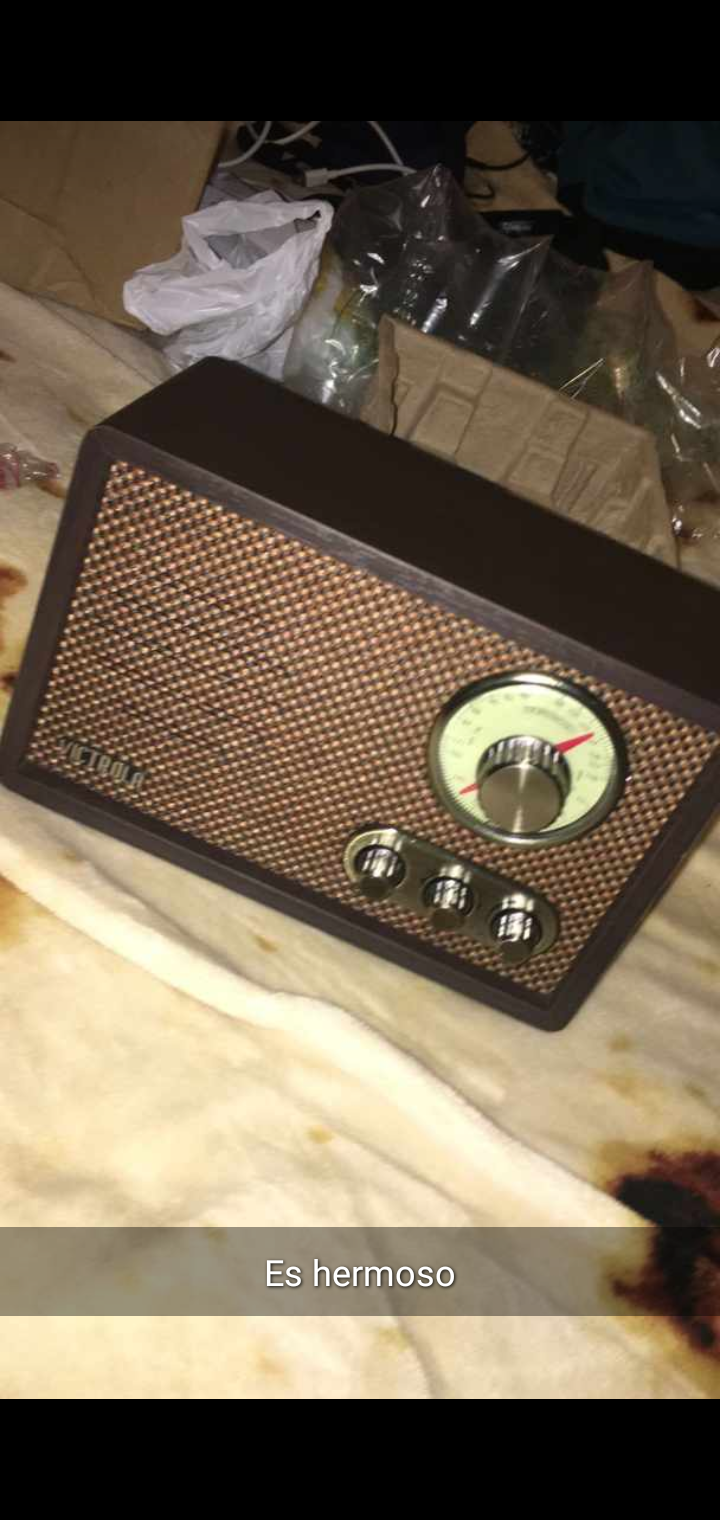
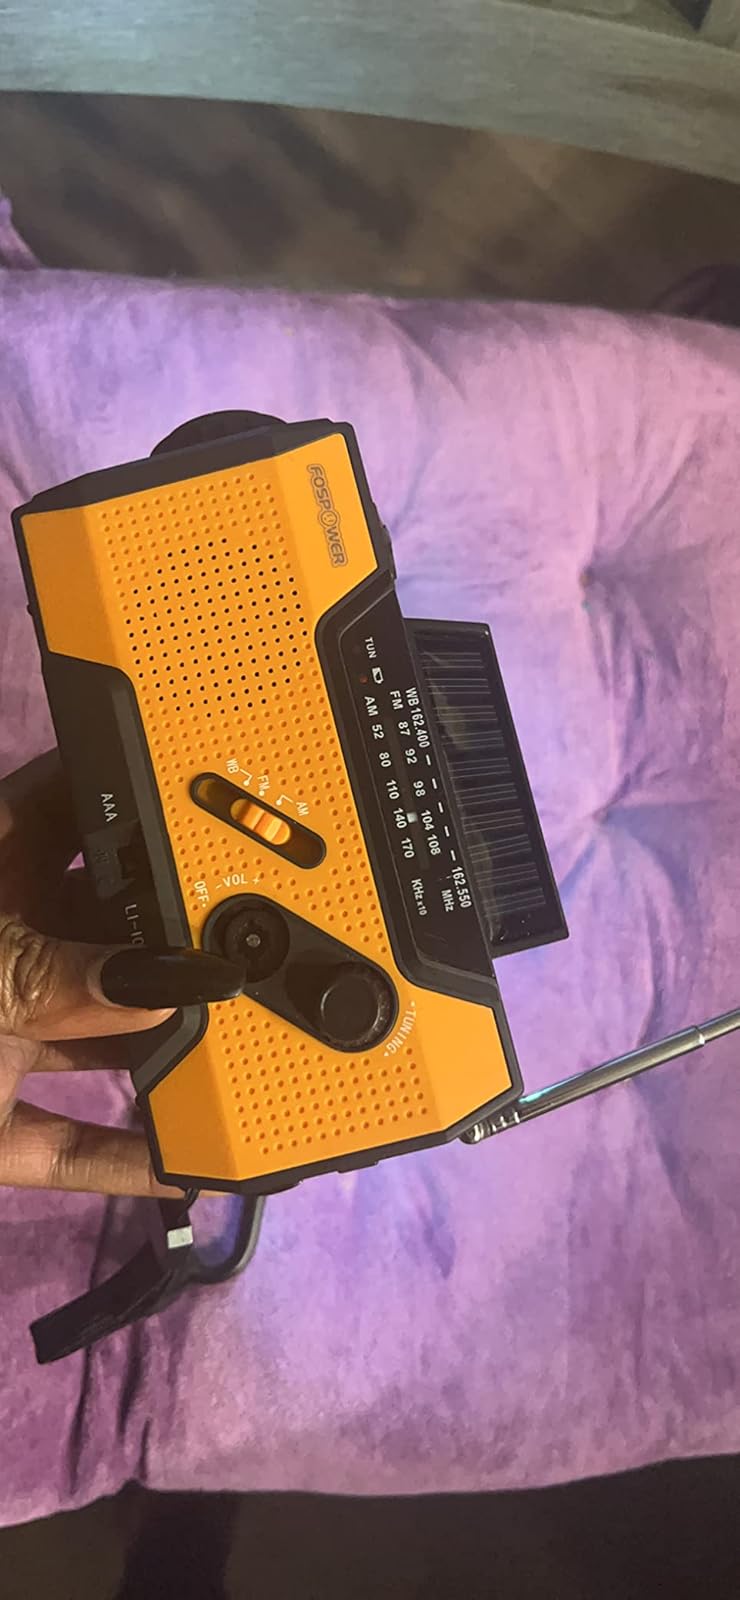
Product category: radio
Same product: no